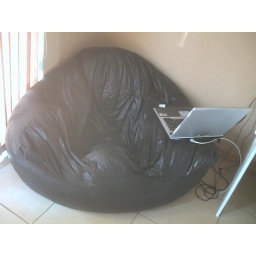
the best seat in the office